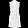
Label: Dress